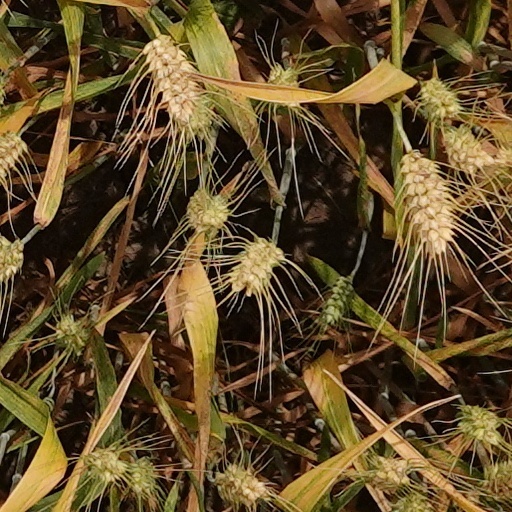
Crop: wheat